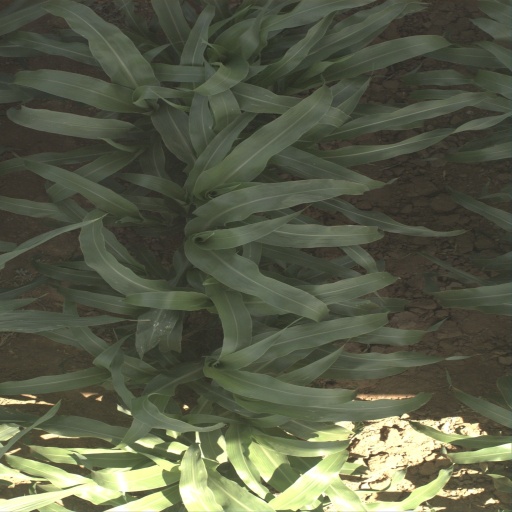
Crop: sorghum